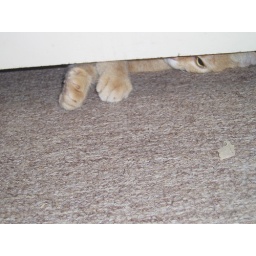
My little kitty trying to squeeze under the door of the bedroom.